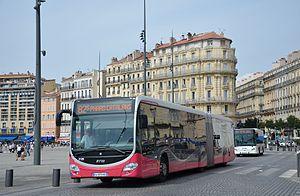
Mercedes Citaro G C2 n°2129 sur la ligne 82s, à la station Métro Vieux Port.
La Régie des transports métropolitains est un opérateur de transports en commun de La Métropole Mobilité.
Le transport en commun ou transport public est un mode de transport consistant à transporter plusieurs personnes ensemble sur un même trajet. Il est généralement accessible en contrepartie d'un titre de transport comme un billet, un ticket ou une carte. Néanmoins il peut être mis à disposition du public à titre gracieux dans certaines circonstances.
Cette liste des réseaux urbains et interurbains de France a pour objectif de rassembler l'ensemble des réseaux de transports interurbains et urbains de la France.